White Fang (1973 film)

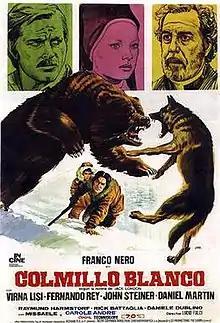
Spanish film poster

White Fang (Italian: "Zanna Bianca") is a 1973 Italian Northern adventure film directed by Lucio Fulci and produced by Harry Alan Towers, starring Franco Nero, Fernando Rey and Virna Lisi. The screenplay by Roberto Gianviti was based on Jack London's 1906 novel "White Fang". The film was part of a trend of European Northwesterns inspired during the 1970s by "Call of the Wild" (1972), which was a surprise hit in Italy. Two German productions in this trend were "Hellhounds of Alaska" and "Cry of the Black Wolves", both directed by Harald Reinl. The film gained great commercial success and generated an official sequel, "Challenge to White Fang" (1974) as well as several derivative films, including "White Fang to the Rescue" (1974) and "White Fang and the Hunter" (1975).